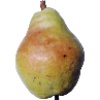
Label: Pear Williams 1